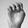
ASL letter: E